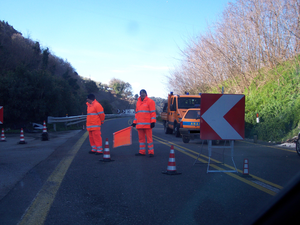
ANAS S.p.A. ou Ente nazionale per le strade, appelée anciennement Azienda nazionale autonoma delle strade est une société par actions italienne qui projette, construit et gère l'ensemble du réseau routier national italien ainsi que les autoroutes italiennes gratuites dont elle a la concession. C'est l'équivalent de ce qu'était la DDE française avant sa mutation et son démantèlement pour la reprise du réseau par les conseils généraux.